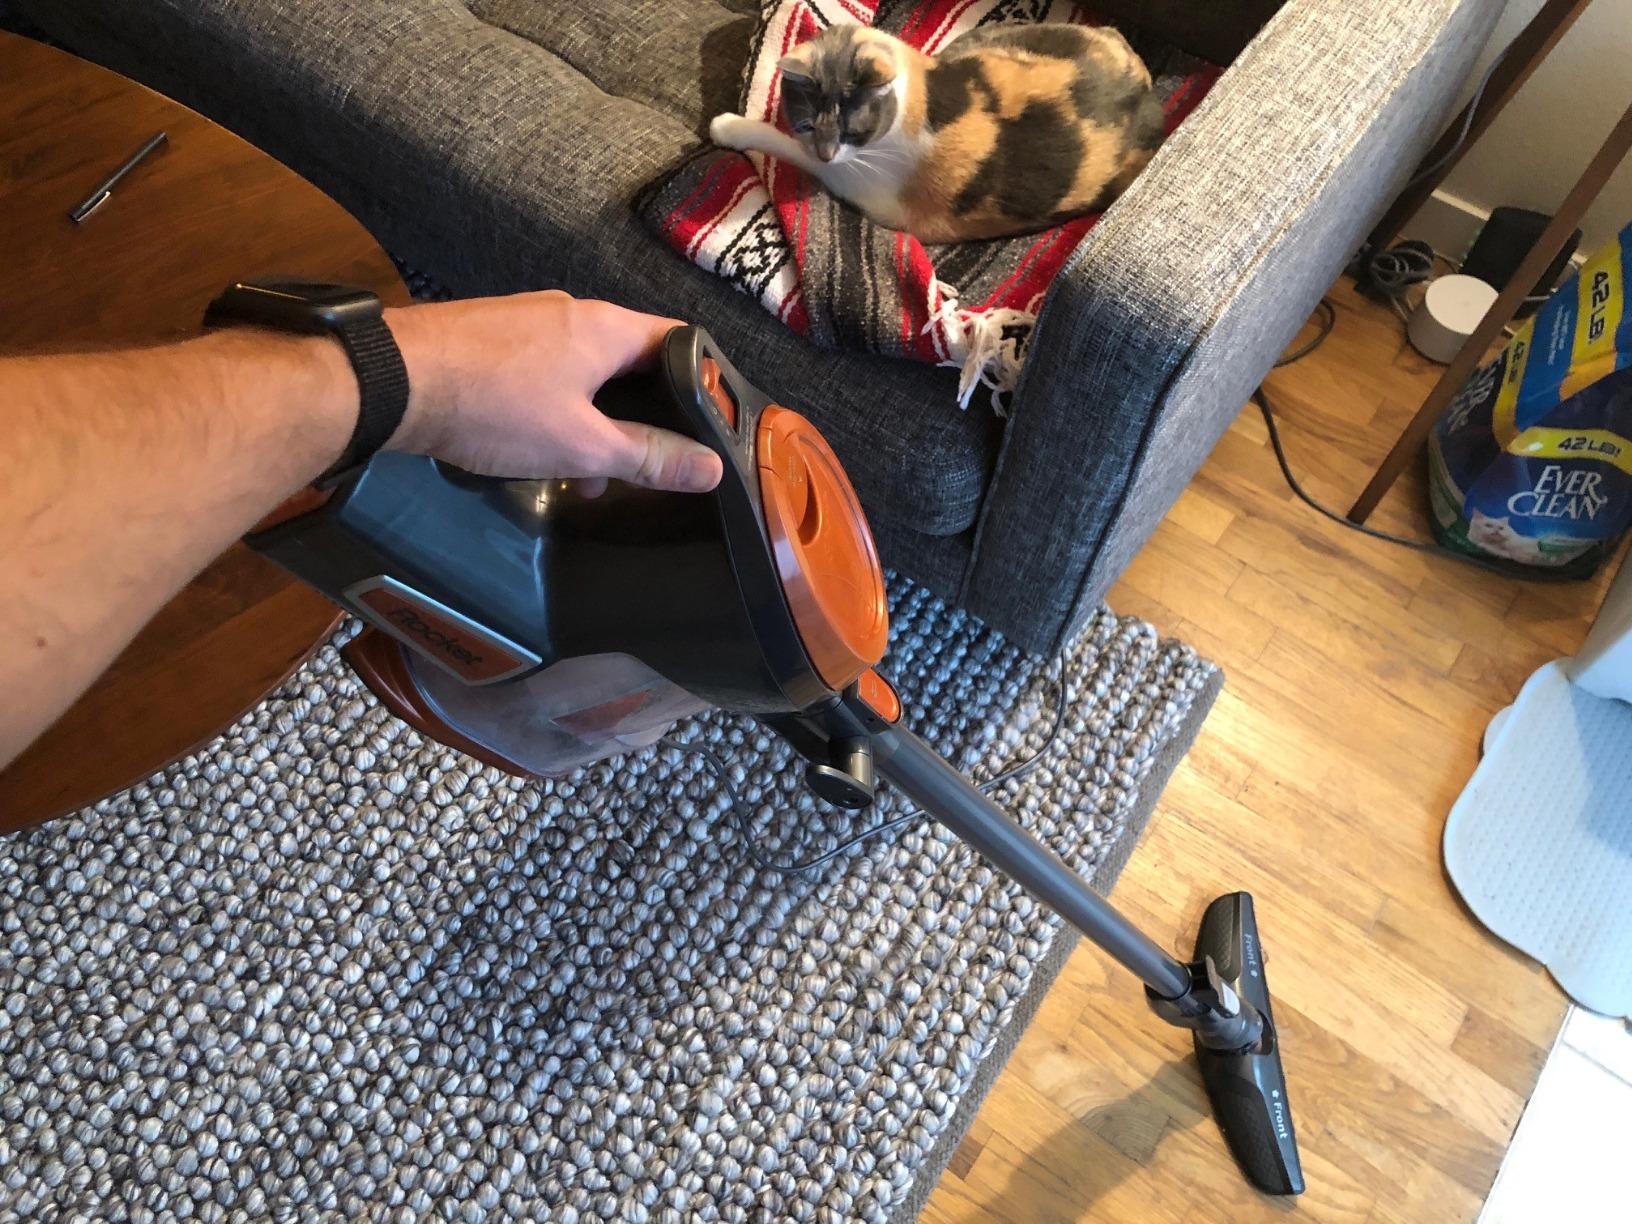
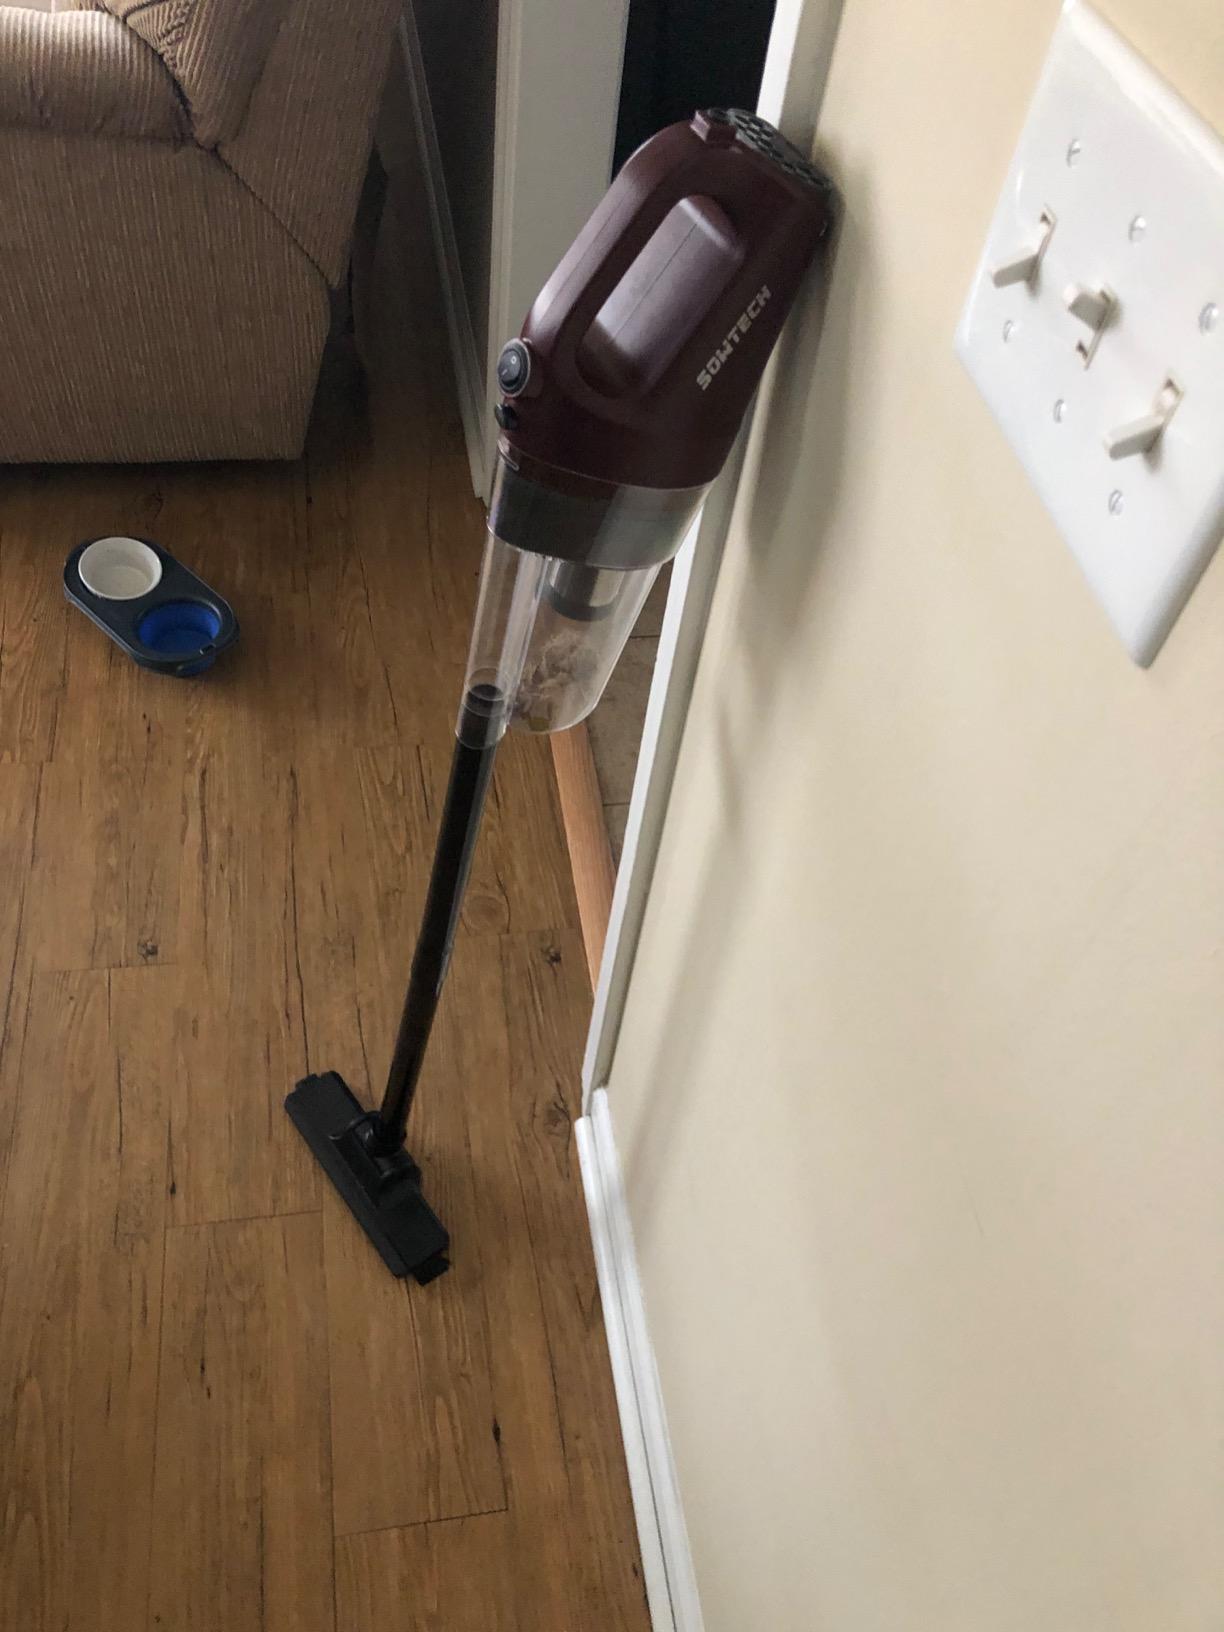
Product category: items_vacuum
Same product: no